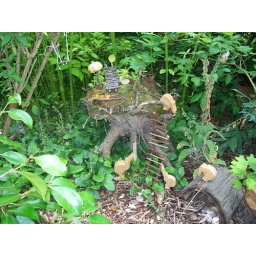
fairy house in tree stump